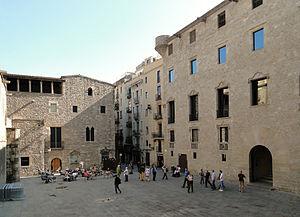
Plaça del Rei avec le palais du Lieutenant à droite, Barcelone, Espagne